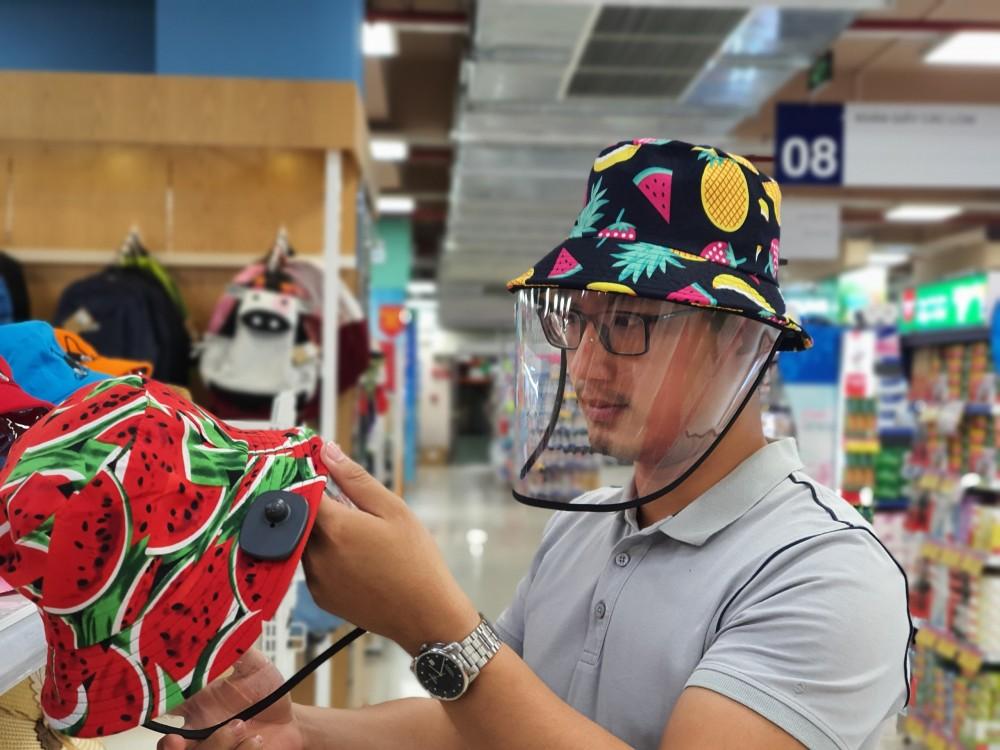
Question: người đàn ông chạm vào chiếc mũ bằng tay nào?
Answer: bằng tay trái